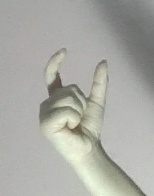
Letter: nun